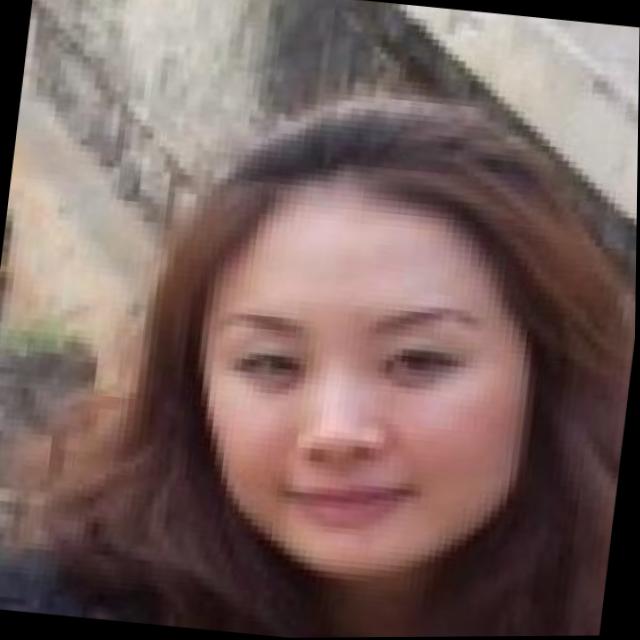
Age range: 21-44